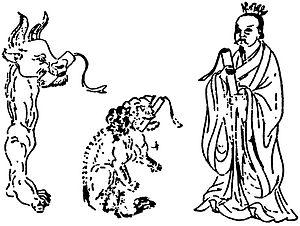
Les Trois Cadavres et les Neuf Vers sont deux ensembles de « parasites » vivant à l'intérieur du corps, selon la physiologie taoïste.